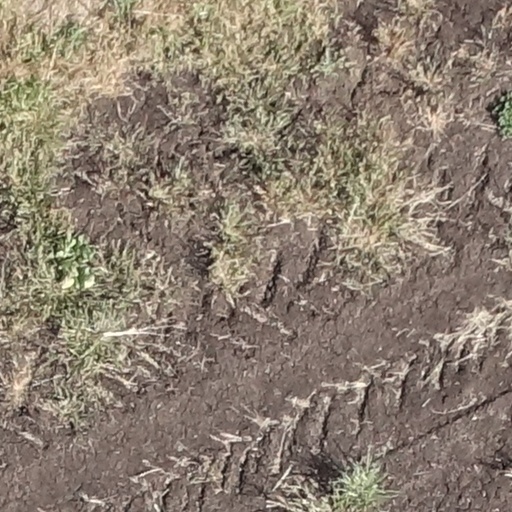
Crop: sorghum